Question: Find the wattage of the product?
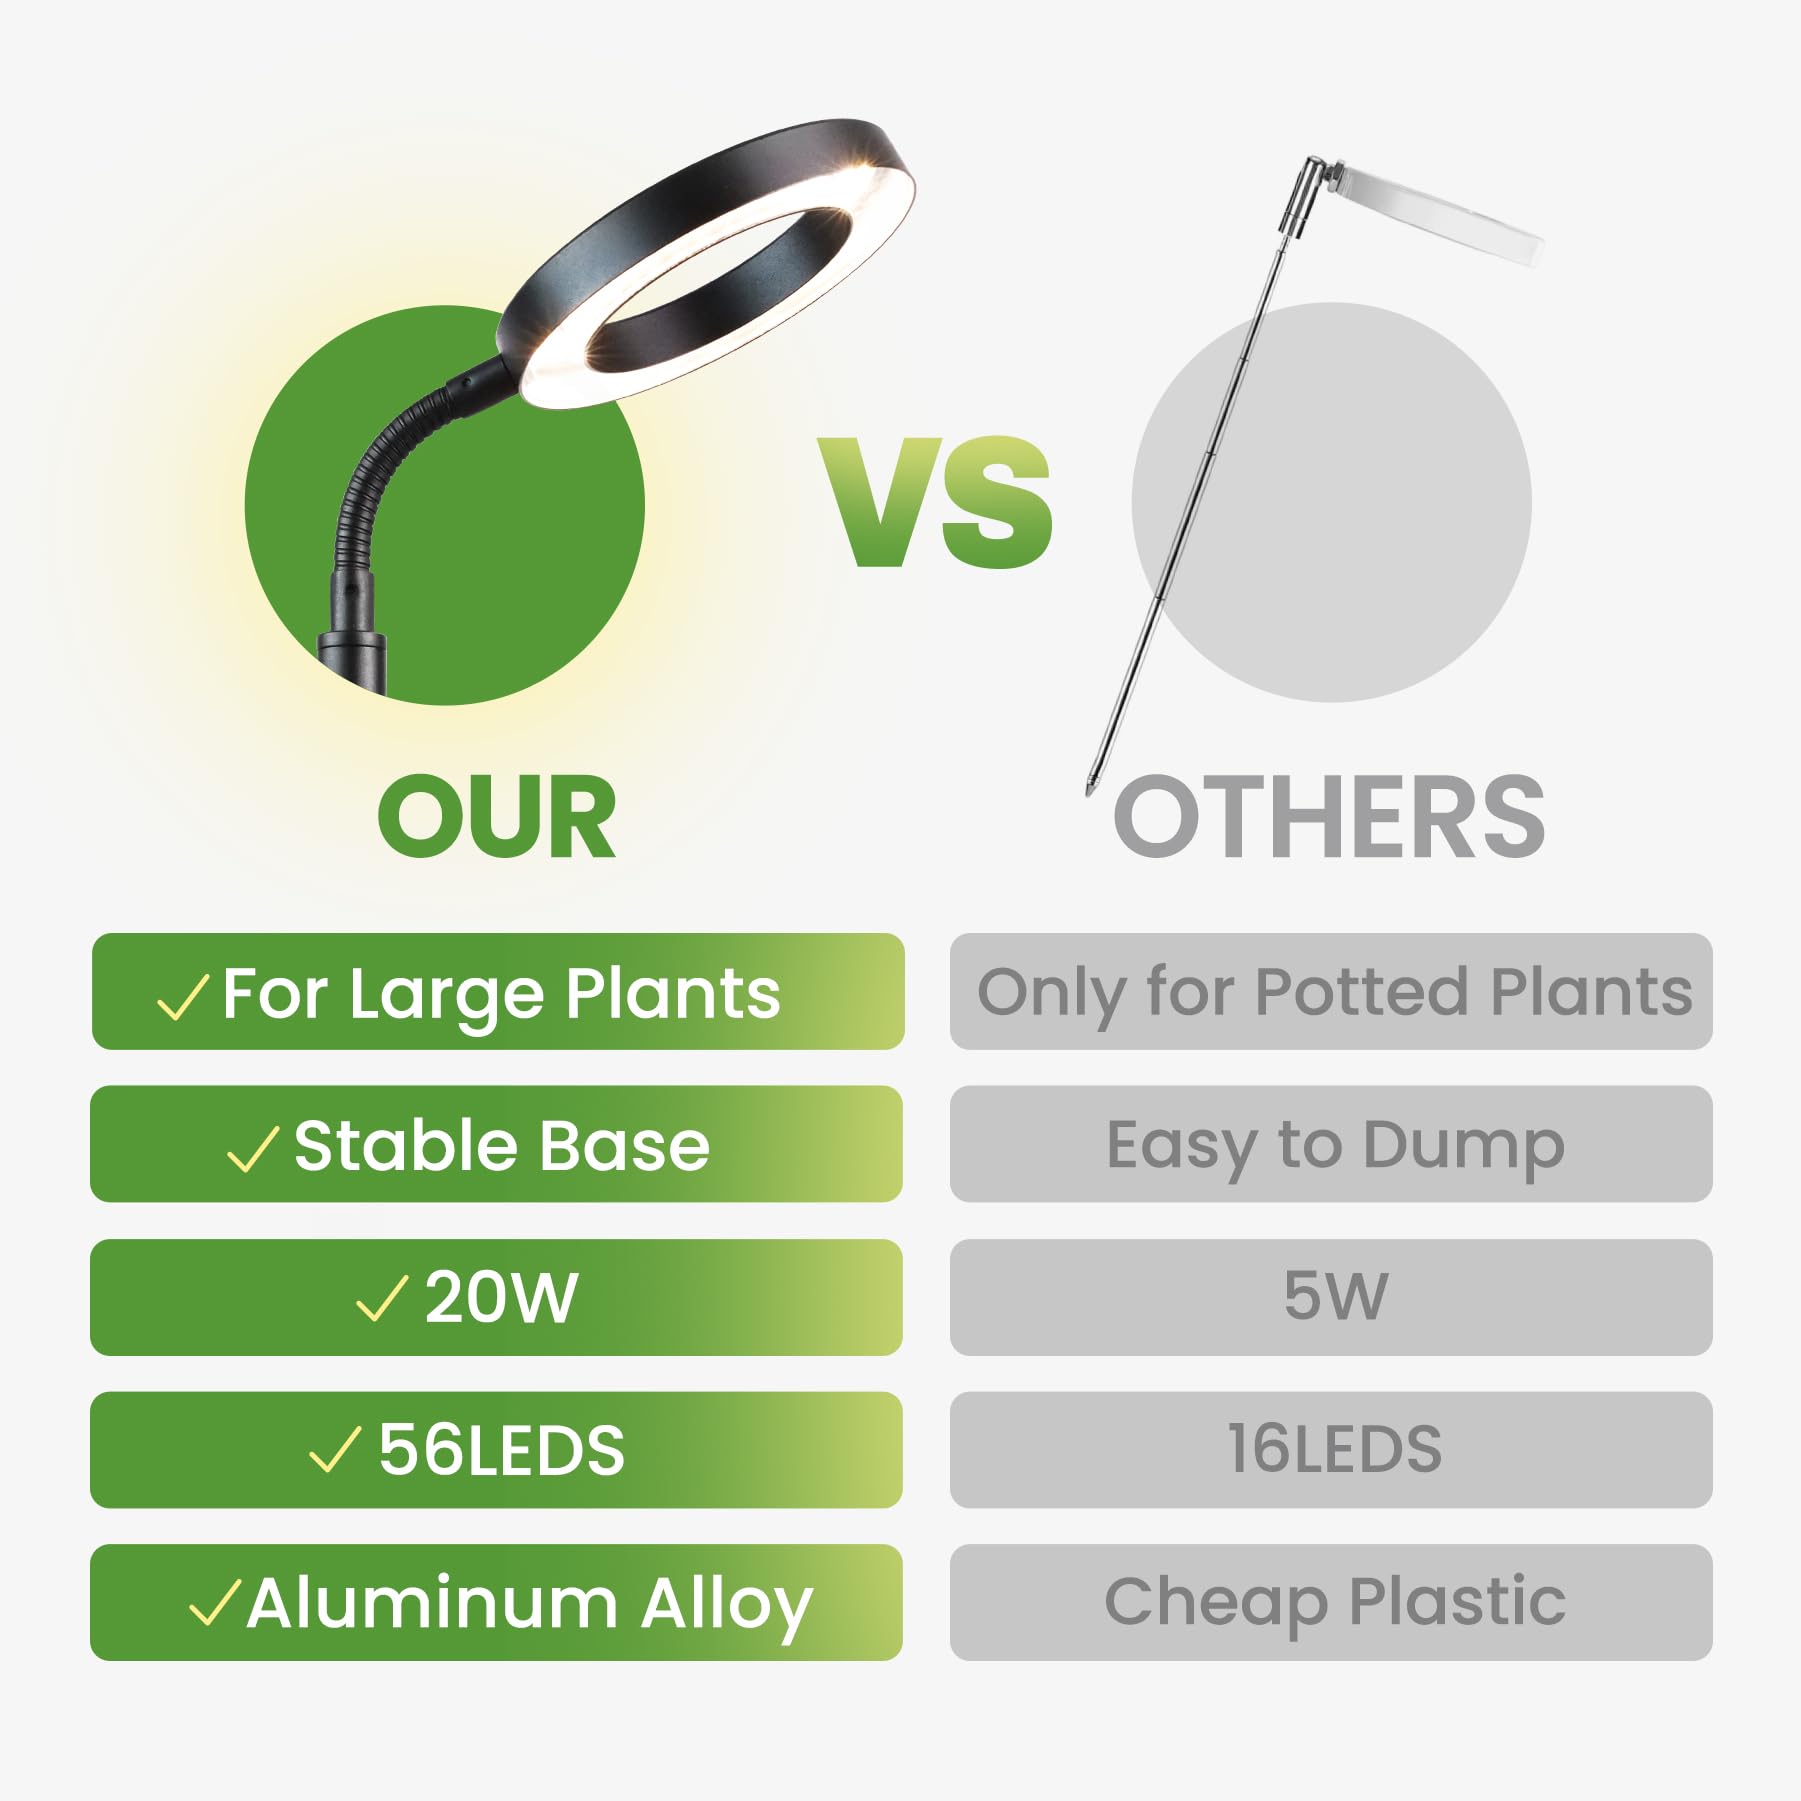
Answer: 20.0 watt